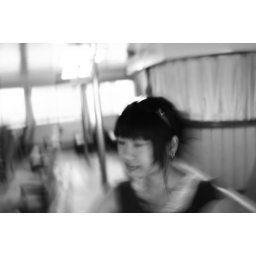
White elephants are born in the forest